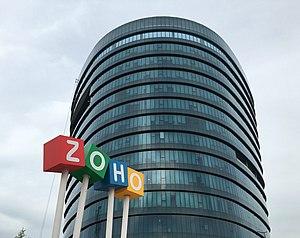
Zoho Corporation est une entreprise créée en 1996, basée en Californie et spécialisée dans la production de SaaS.